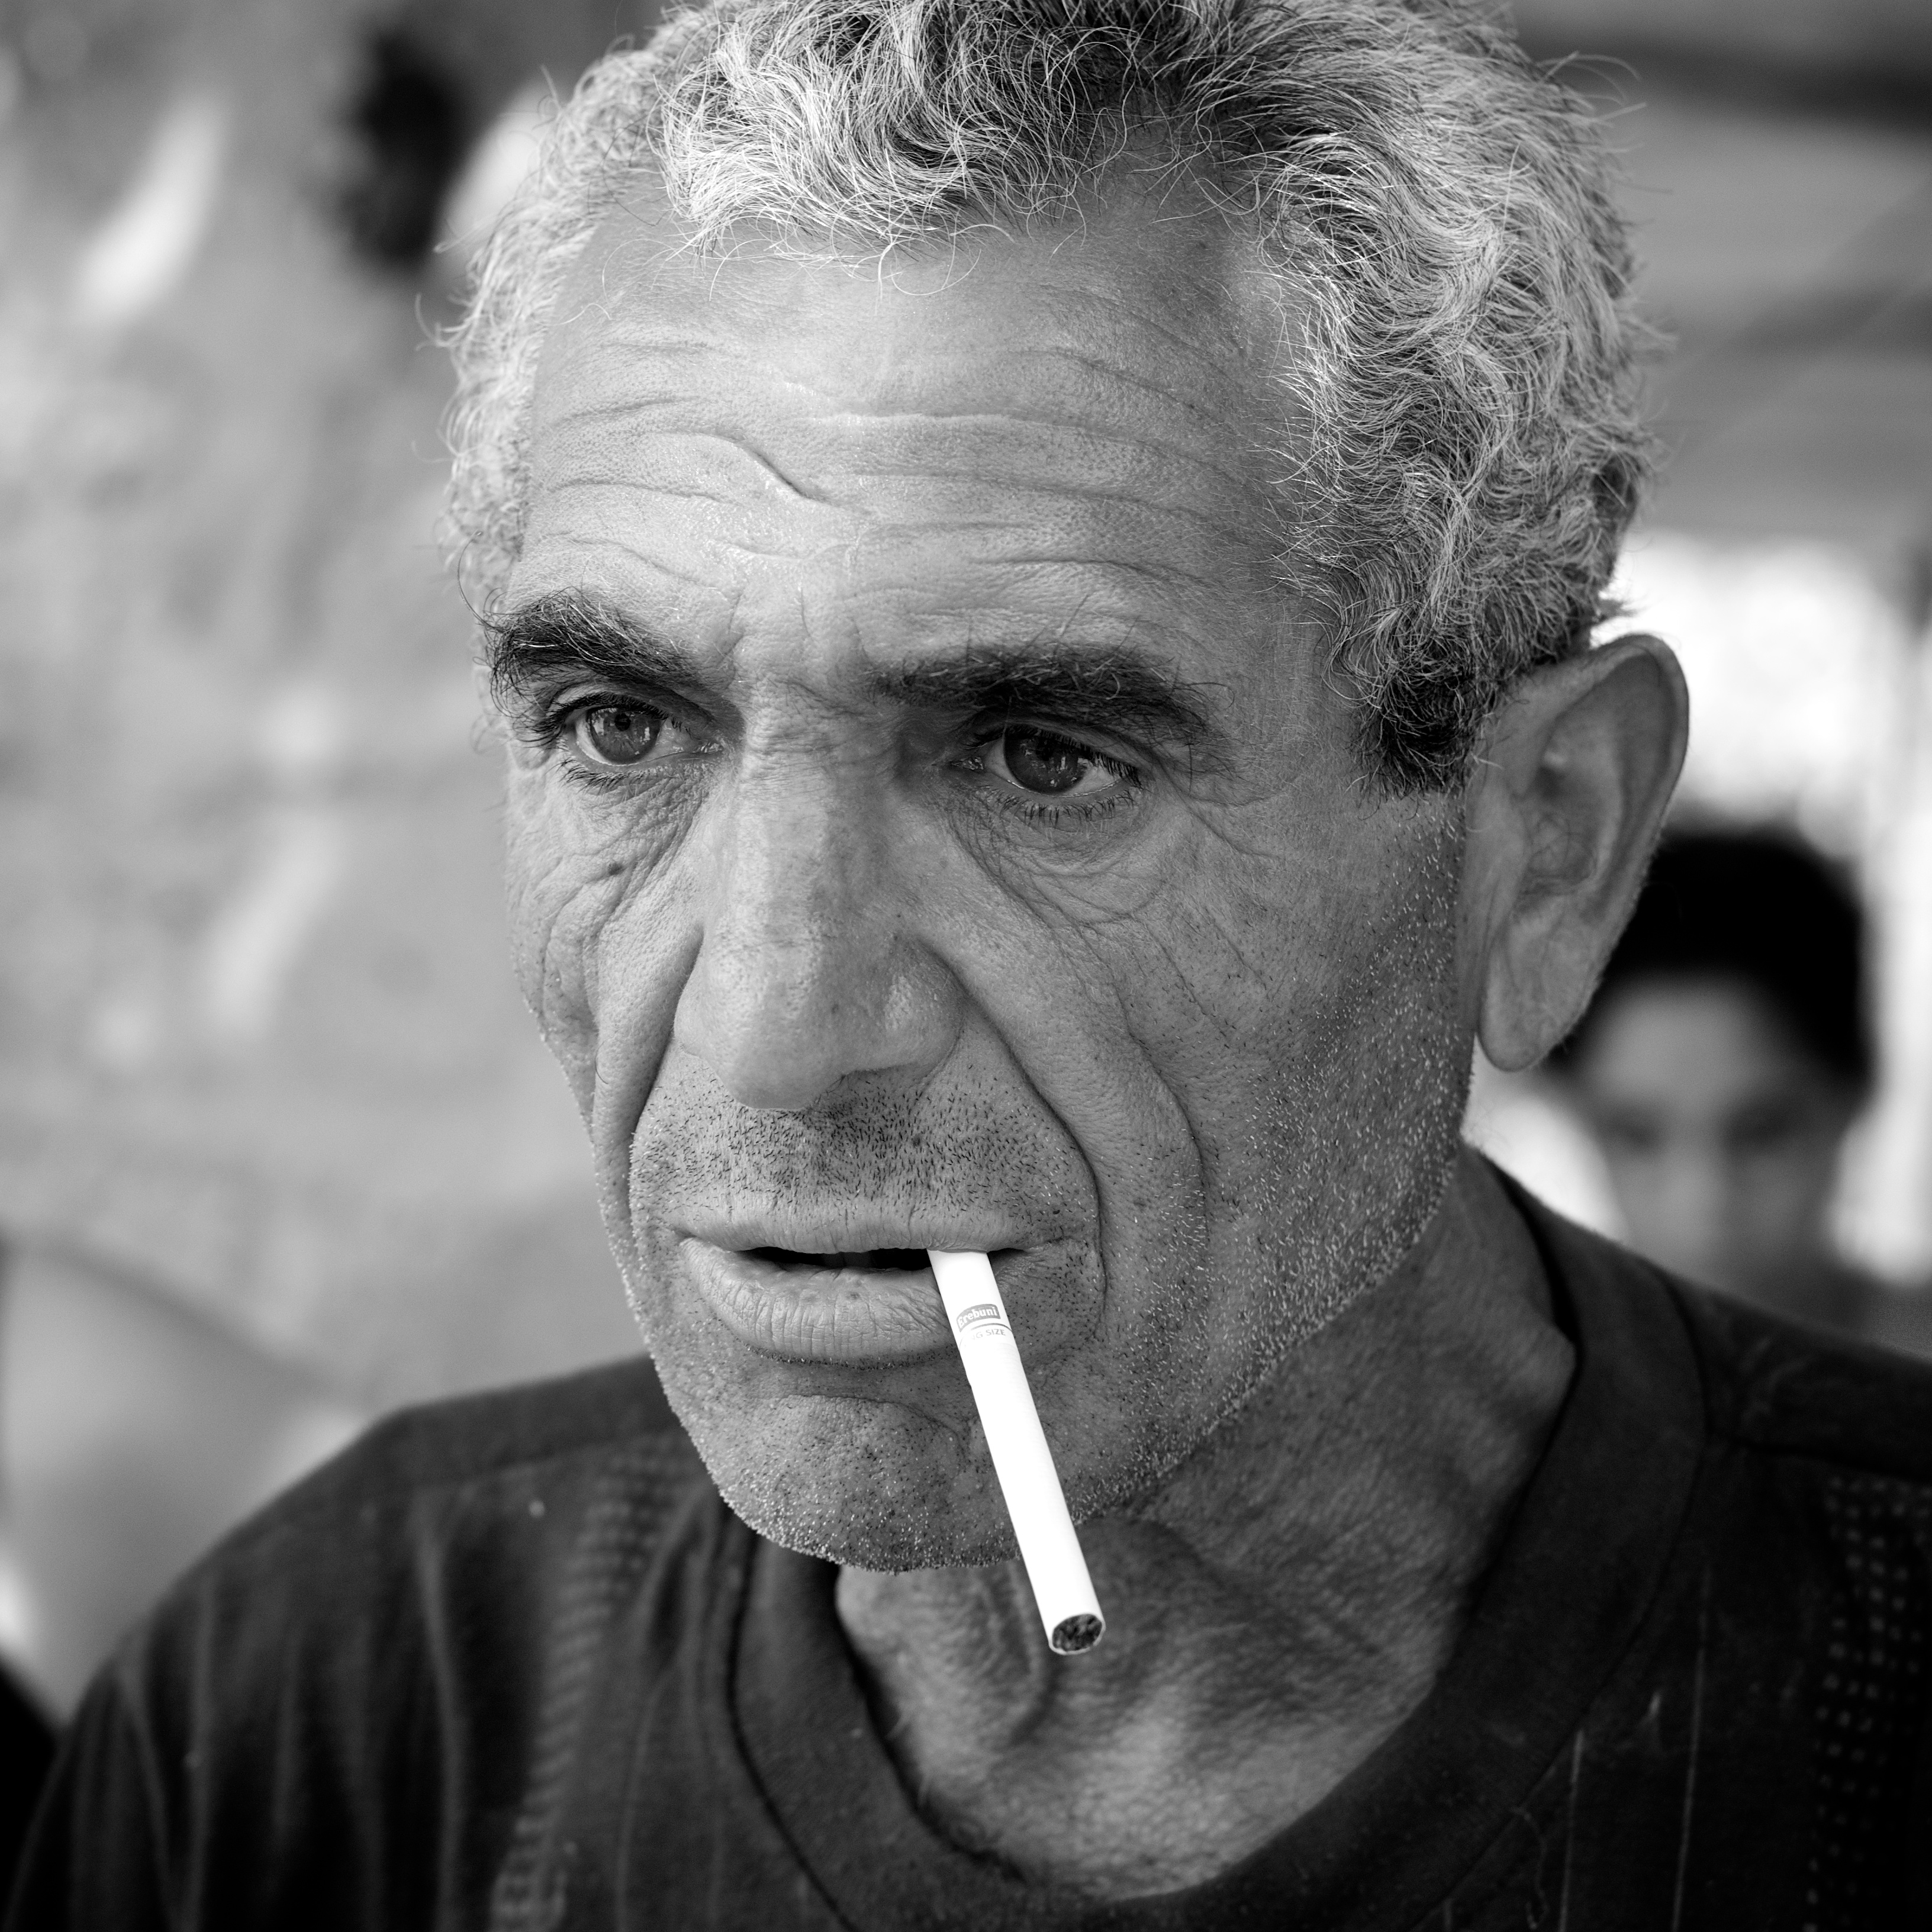
man, person, black and white, white, street, photography, ebook, male, portrait, training, black, monochrome, streetphotography, flickr, face, thomas, video, head, olympus, omd, fuji, leica, monochrom, leuthard, hcb, thomasleuthard, streettogs, monochrome photography, portrait photography, facial hair